List of awards and nominations received by Stromae

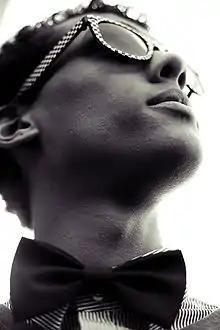
Stromae in 2010

Stromae is a Belgian musician. He won over 50 awards and was nominated over 80 times for his contributions to the music industry. He has recorded three studio albums: "Cheese" (2010), "Racine carrée" (2013) and "Multitude" (2022)